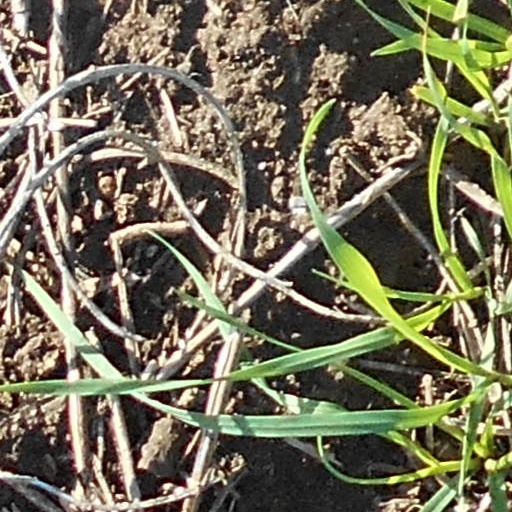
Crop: wheat